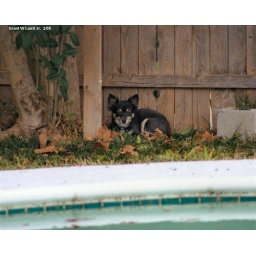
Oliver (chihuahua) sitting by tree near swimming pool.